Lesbian

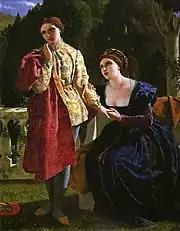
Painting of a Renaissance-era woman dressed as a man, standing and looking away, as a woman dressed as a woman holds the other's hand to her breast, looking imploringly at the other, set against a bucolic backdrop.

The lives of ancient Greek women were in general little-documented. In a notable exception, in the 500s BC, Sappho of Lesbos wrote extensive poetry regarding her love for other women, fragments of which survive.